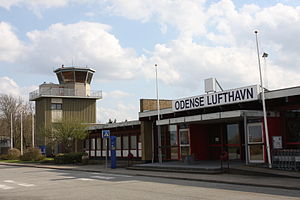
Hans Christian Andersen Airport
Hans Christian Andersen Airport, også kendt som Beldringe Lufthavn, er en mindre lufthavn beliggende i landsbyen Beldringe, 10 km nord-nordvest for Odense.